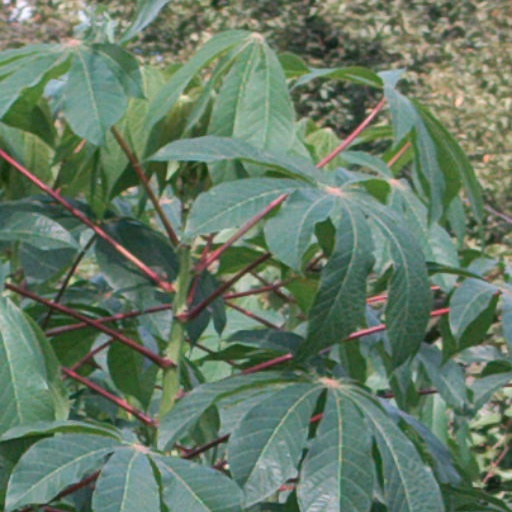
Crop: cassava